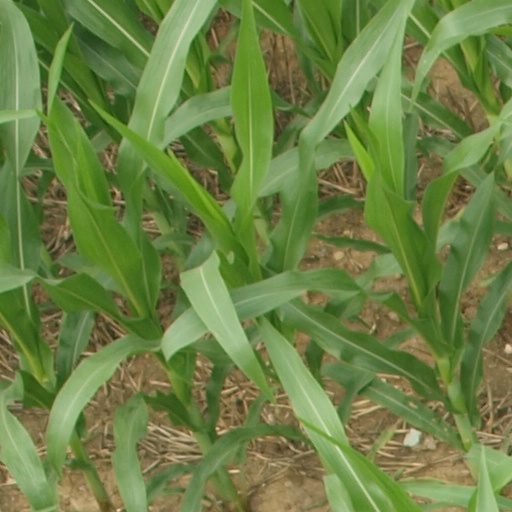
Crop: maize; corn